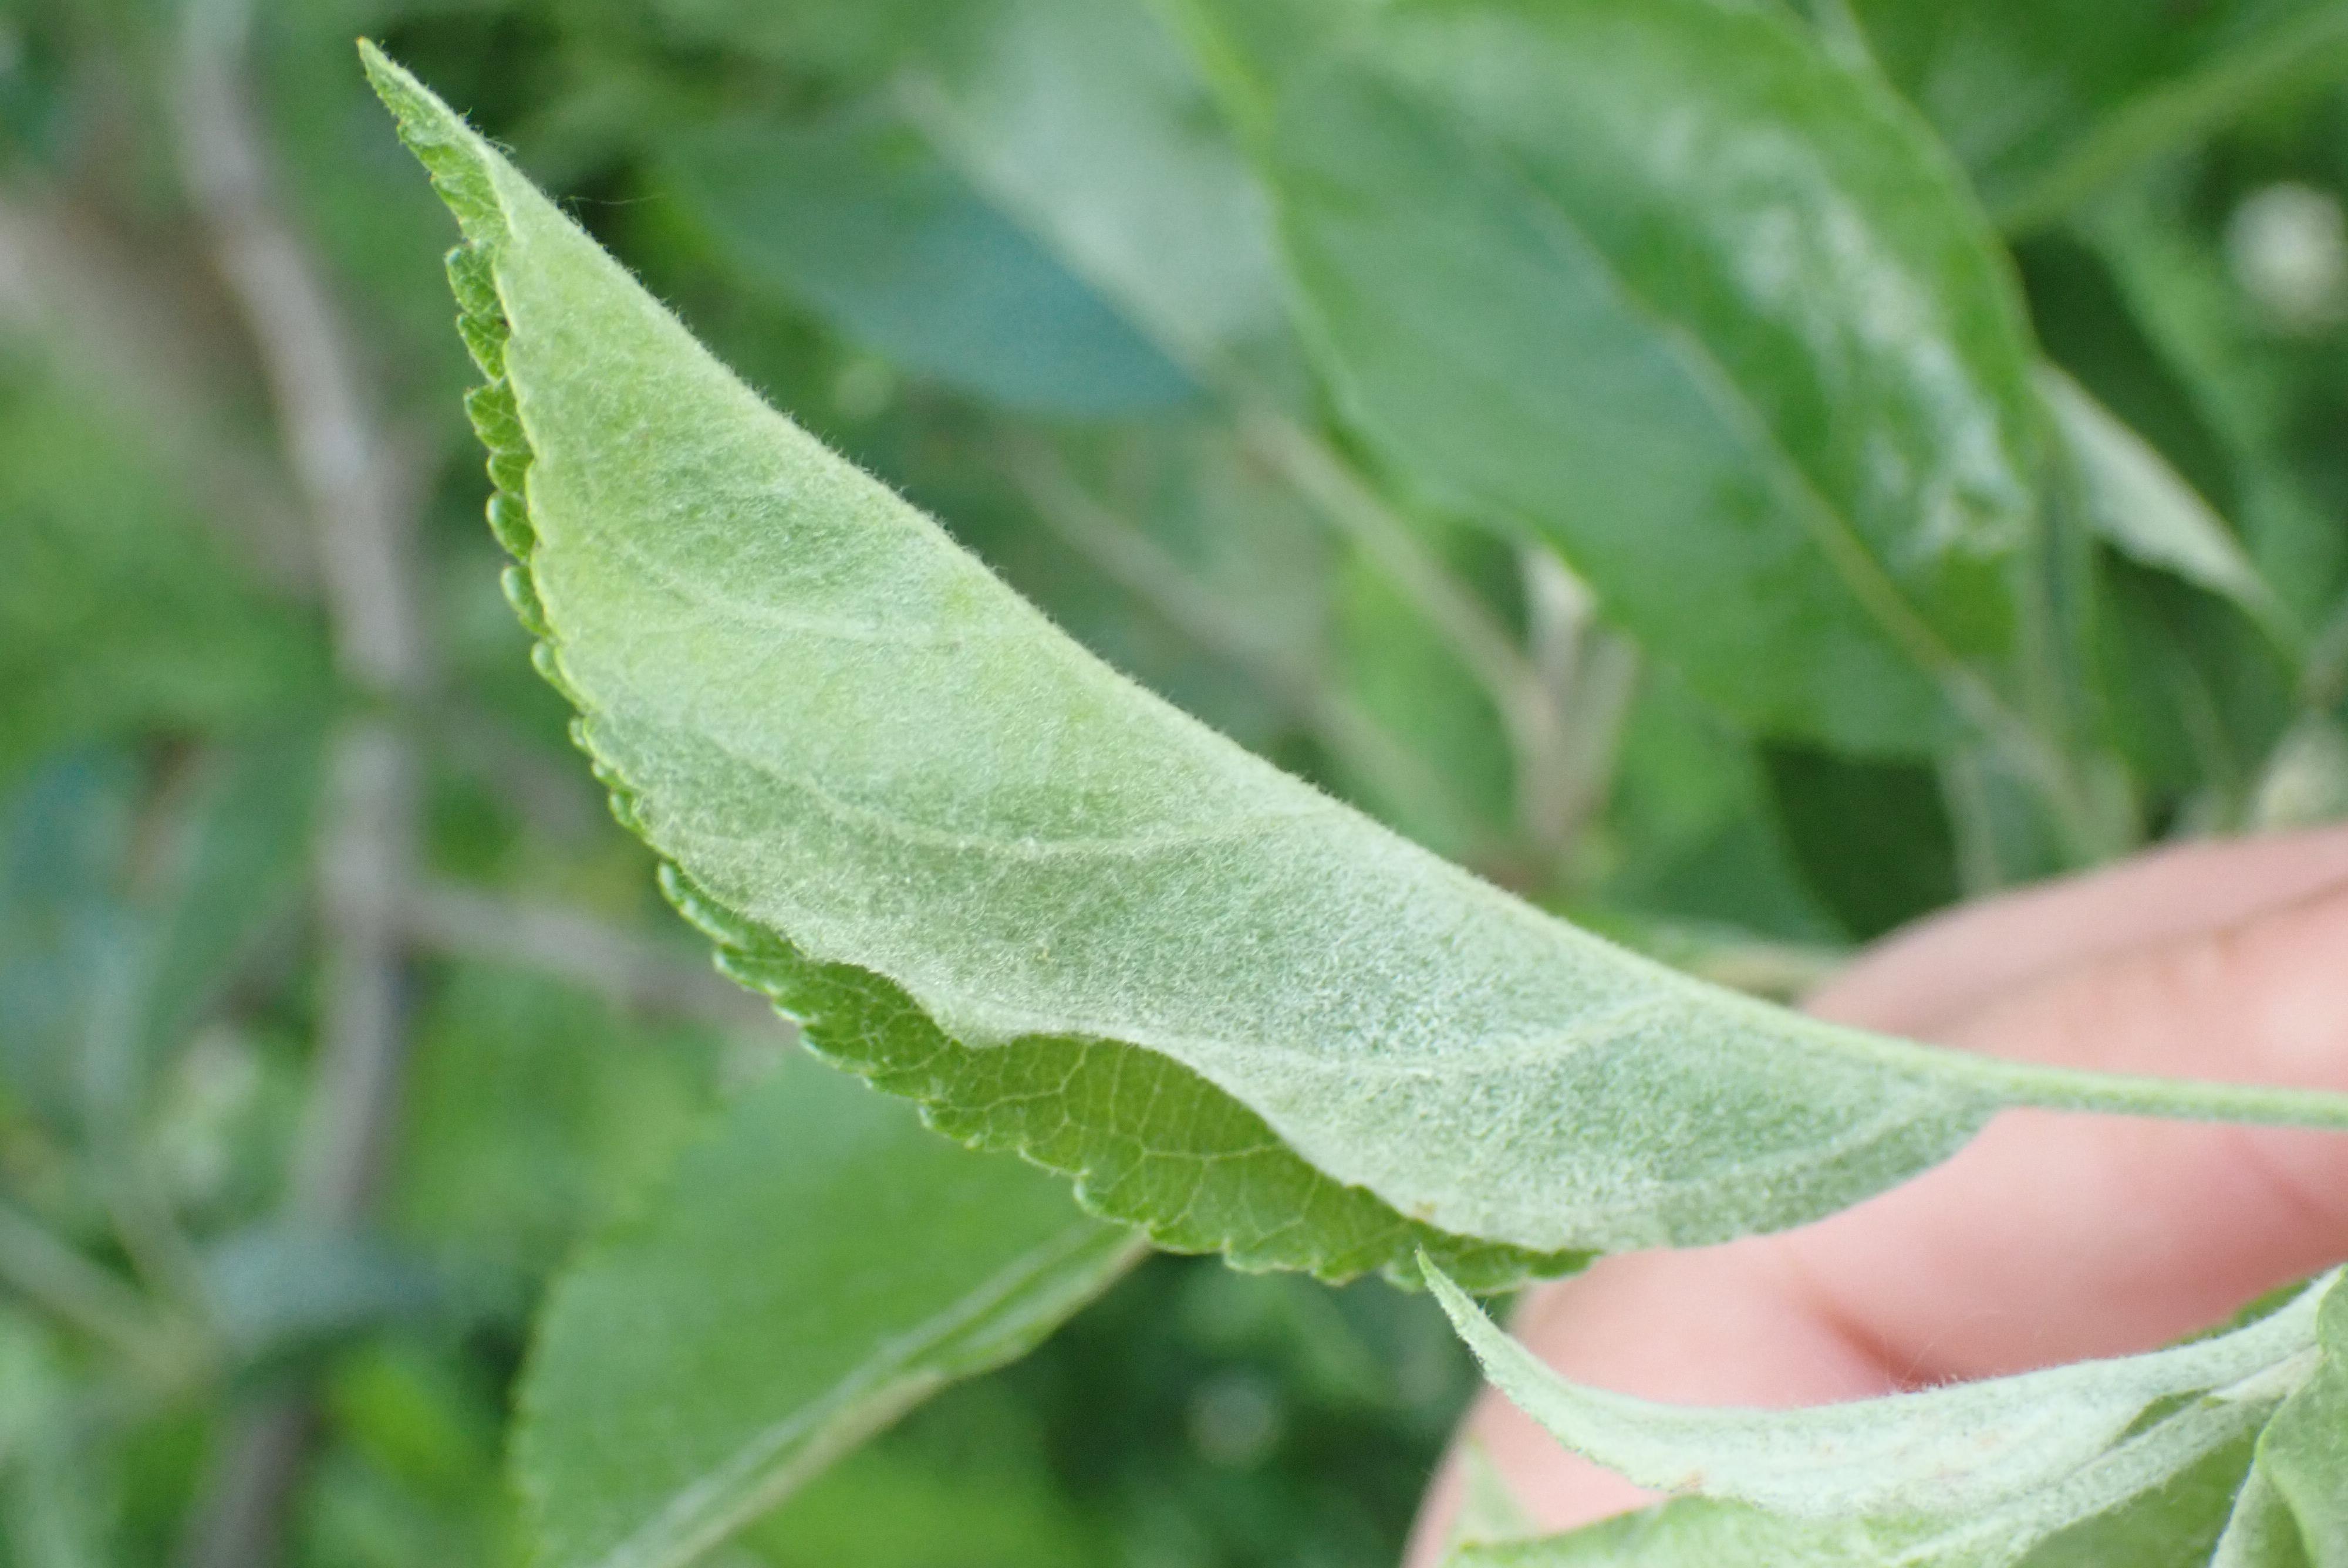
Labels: powdery_mildew